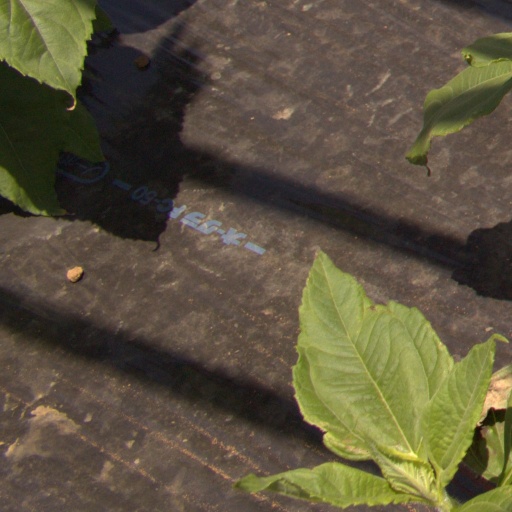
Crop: Jerusalem artichoke